Lockheed Martin F-35 Lightning II procurement

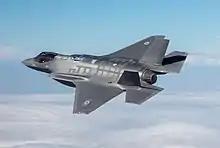
An F-35I in flight

Norway participates in the F-35 program as a Level 3 partner in the system development and demonstration phase, with a view to enabling its industry to compete for industrial opportunities. Norwegian National Deputy Rune Fagerli, the country's sole representative on the Joint Strike Fighter program, told SPACE.com that the Norwegian Royal Ministry of Defence has pledged $125 million in preparation to replace a fleet of F-16 jets that have about 12 years left of operation. "By getting involved here on the ground level, we can try and address the needs of Norway into this capable fighter early," said Fagerli, a colonel. For example, Norwegian F-16s are fitted with drag chutes because of wet, slippery runways. Likewise, international cooperation in aircraft development could also yield aircraft from cooperating nations that fit well together during combat. Fagerli also mentioned that Norwegian pilots currently fly missions over Afghanistan in F-16s alongside Danish and Dutch aviators.